2019–20 Detroit Red Wings season

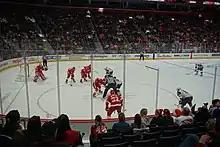
Detroit in action against Arizona on December 22, 2019

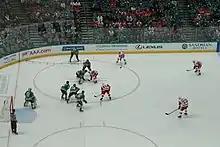
Detroit in action at Dallas on January 3, 2020

Denotes player spent time with another team before joining the Red Wings. Stats reflect time with the Red Wings only.